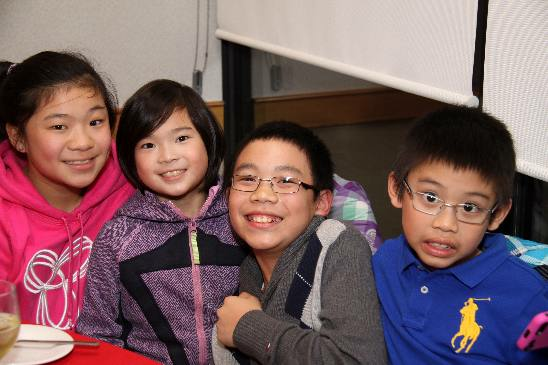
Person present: Yes